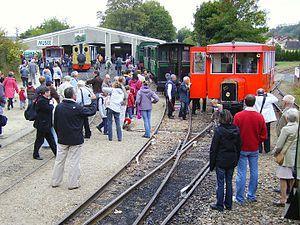
Vue générale du musée du MTVS le 3 octobre 2009.
Le musée des tramways à vapeur et des chemins de fer secondaires français est situé à côté de la gare de Valmondois, à Butry-sur-Oise dans le Val-d'Oise, à 30 km au nord de Paris. Ce musée présente une collection de véhicules ferroviaires des anciens chemins de fer départementaux, sauvegardés et remis en état par les bénévoles d'une association. De 1986 à 2017, il était possible de parcourir, certains jours, une petite ligne à voie métrique longue d'un kilomètre, dite « chemin de fer des impressionnistes », avec certains véhicules anciens du musée. Cependant, en novembre 2007, trois blocs de rocher décrochés de la colline sont tombés sur la voie. Le terminus de cette voie est devenu inaccessible du fait d'un éboulement. Les trains vapeur ne roulaient donc plus au-delà de la rue de Parmain, soit sur cinq cents mètres de ligne de 2008 à 2017. En 2017, le reste de la ligne est abandonné et déposé en fin d'année. Un nouveau site est en création dans l'Oise au départ de Crèvecœur-le-Grand. Un début d'exploitation a eu lieu sur 1,6 km en 2017.